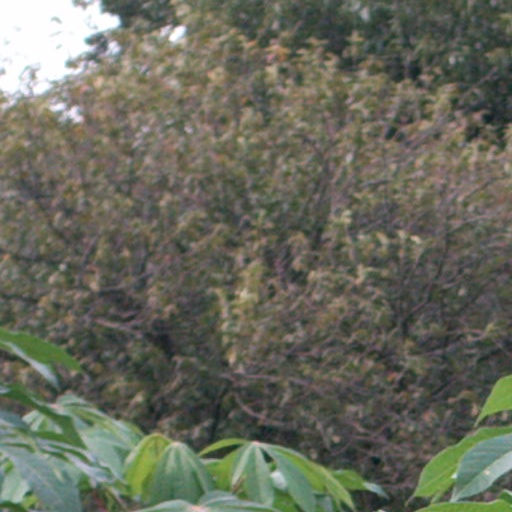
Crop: cassava